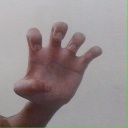
अक्षर: झ